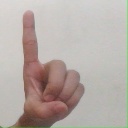
अक्षर: ड